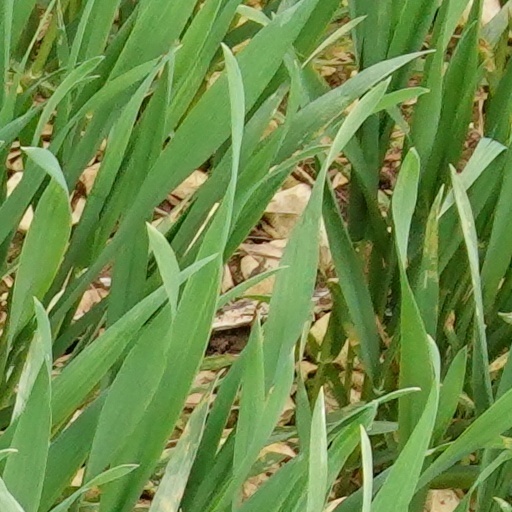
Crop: wheat